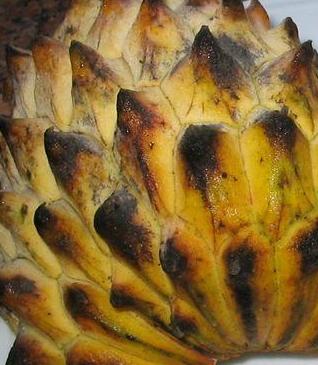
Texture: bumpy